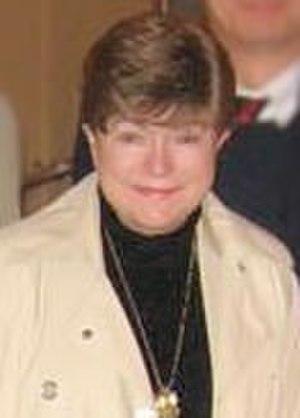
John Forbes Nash, Jr., né le 13 juin 1928 à Bluefield et mort le 23 mai 2015 à Monroe Township, est un mathématicien et économiste américain. Il a travaillé sur la théorie des jeux, la géométrie différentielle et les équations aux dérivées partielles.